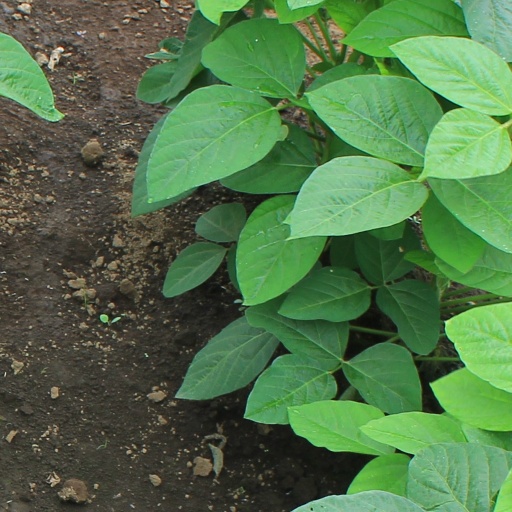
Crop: soybean